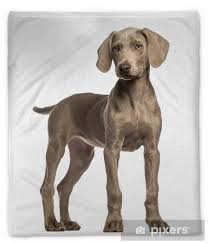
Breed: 235-n000096-Weimaraner